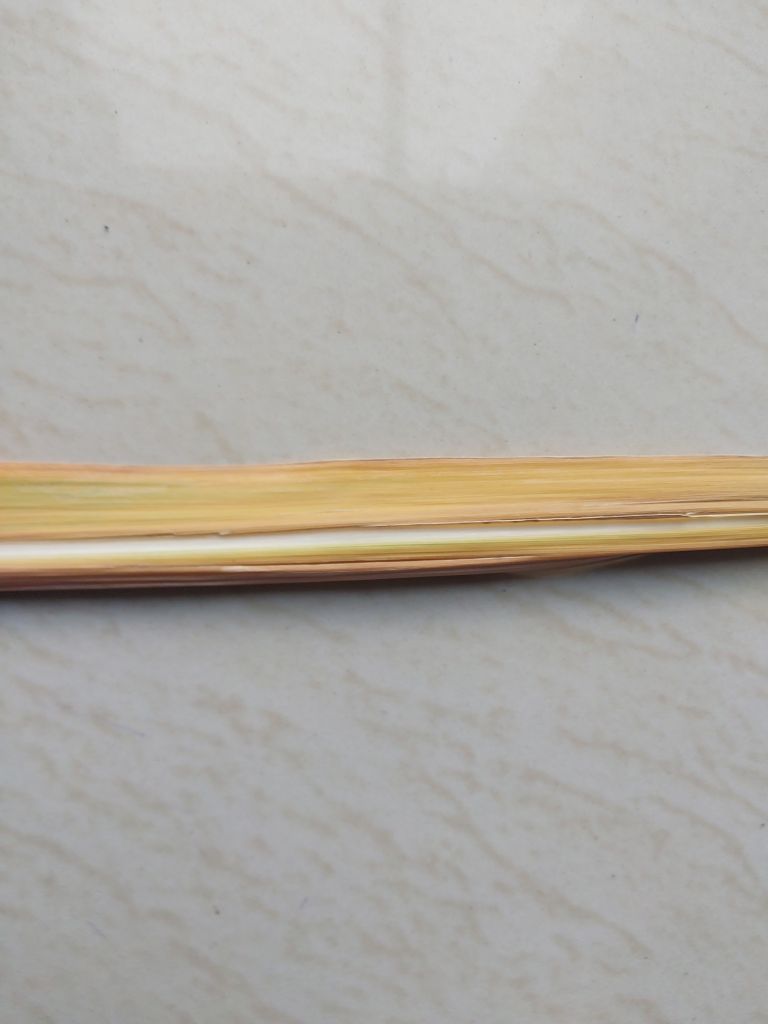
Label: Yellow Leaf